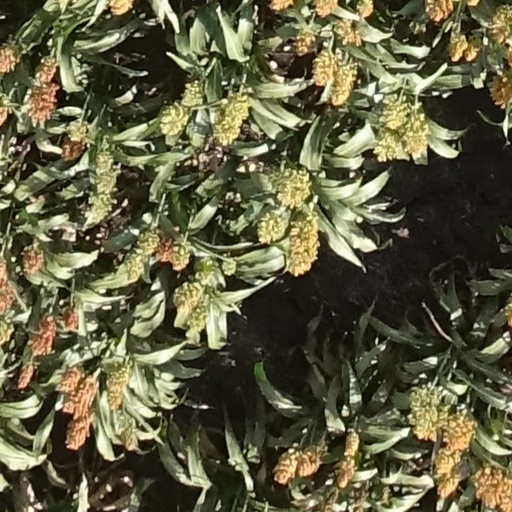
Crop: sorghum